Krikor Amirian

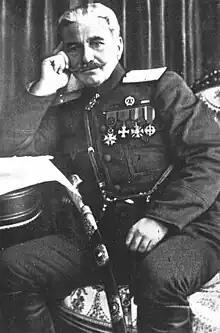
General Andranik Ozanian was one of Amirian's commanding officers, yet both would frequently argue about battle plans.

On April 17, 1916, Russian General V. P. Lyakhov led a massive assault on Bayburt, in order to drive out the Turkish and German soldiers stationed in the city, in which he succeeded. In the meantime, Amirian served in the First Armenian Volunteer Regiment. The First Armenian Volunteer Regiment fought battles throughout the border regions of Russia, Persia, and Turkey. The First Armenian Volunteer Regiment consisted of 1,200 men. Amirian was serving as the commander of the artillery division. He served under the command of General's Tovmas Nazarbekian, Drastamat Kanayan, and Andranik Ozanian. After the abdication of Tsar Nicholas II and signing of the Treaty of Brest-Litovsk, the First Armenian Regiment had been dissolved. The reason for all of this was that the Armenian forces was being supplied by the Russian Empire and after the signing of the Treaty of Brest-Litovsk, the Russian Empire was officially out of the war and all the supplies to the First Armenian Volunteer Regiment had collapsed. Though supplies to the Armenians from Russia had been dissolved, Amirian and the First Armenian Volunteer Regiment continued their cause without Russian support and instead relied heavily on supplies from the British Empire.